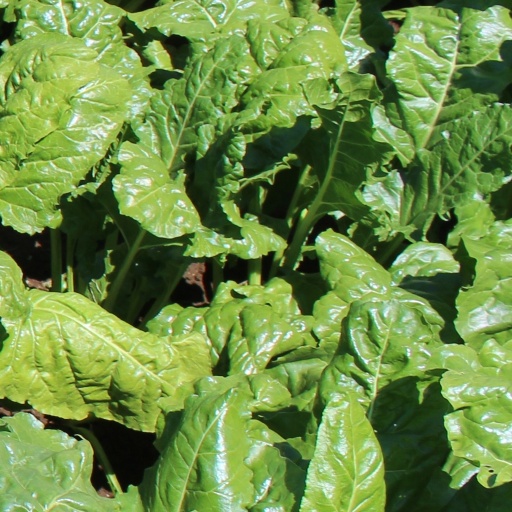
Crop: sugar beet